Robert Taylor Shillington

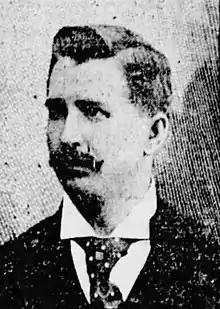
Shillington c. 1901

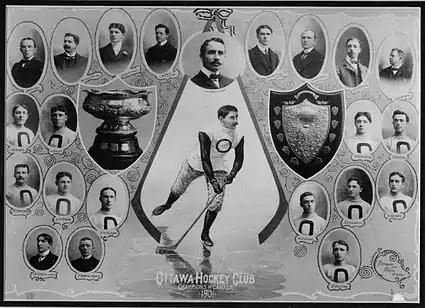
Shillington, second from left in the top row, with the 1901 Ottawa Hockey Club.

Robert Taylor Shillington (October 3, 1867 – January 11, 1934) was a Canadian politician, mine owner, druggist and ice hockey executive. Shillington was a member of the provincial legislature in the province of Ontario, representing the Timiskaming riding, first elected in 1908.